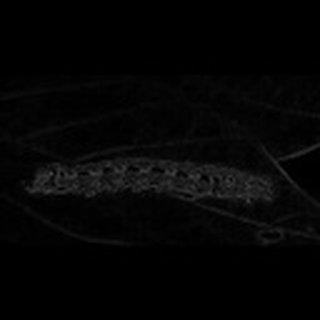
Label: cotton_army_worm